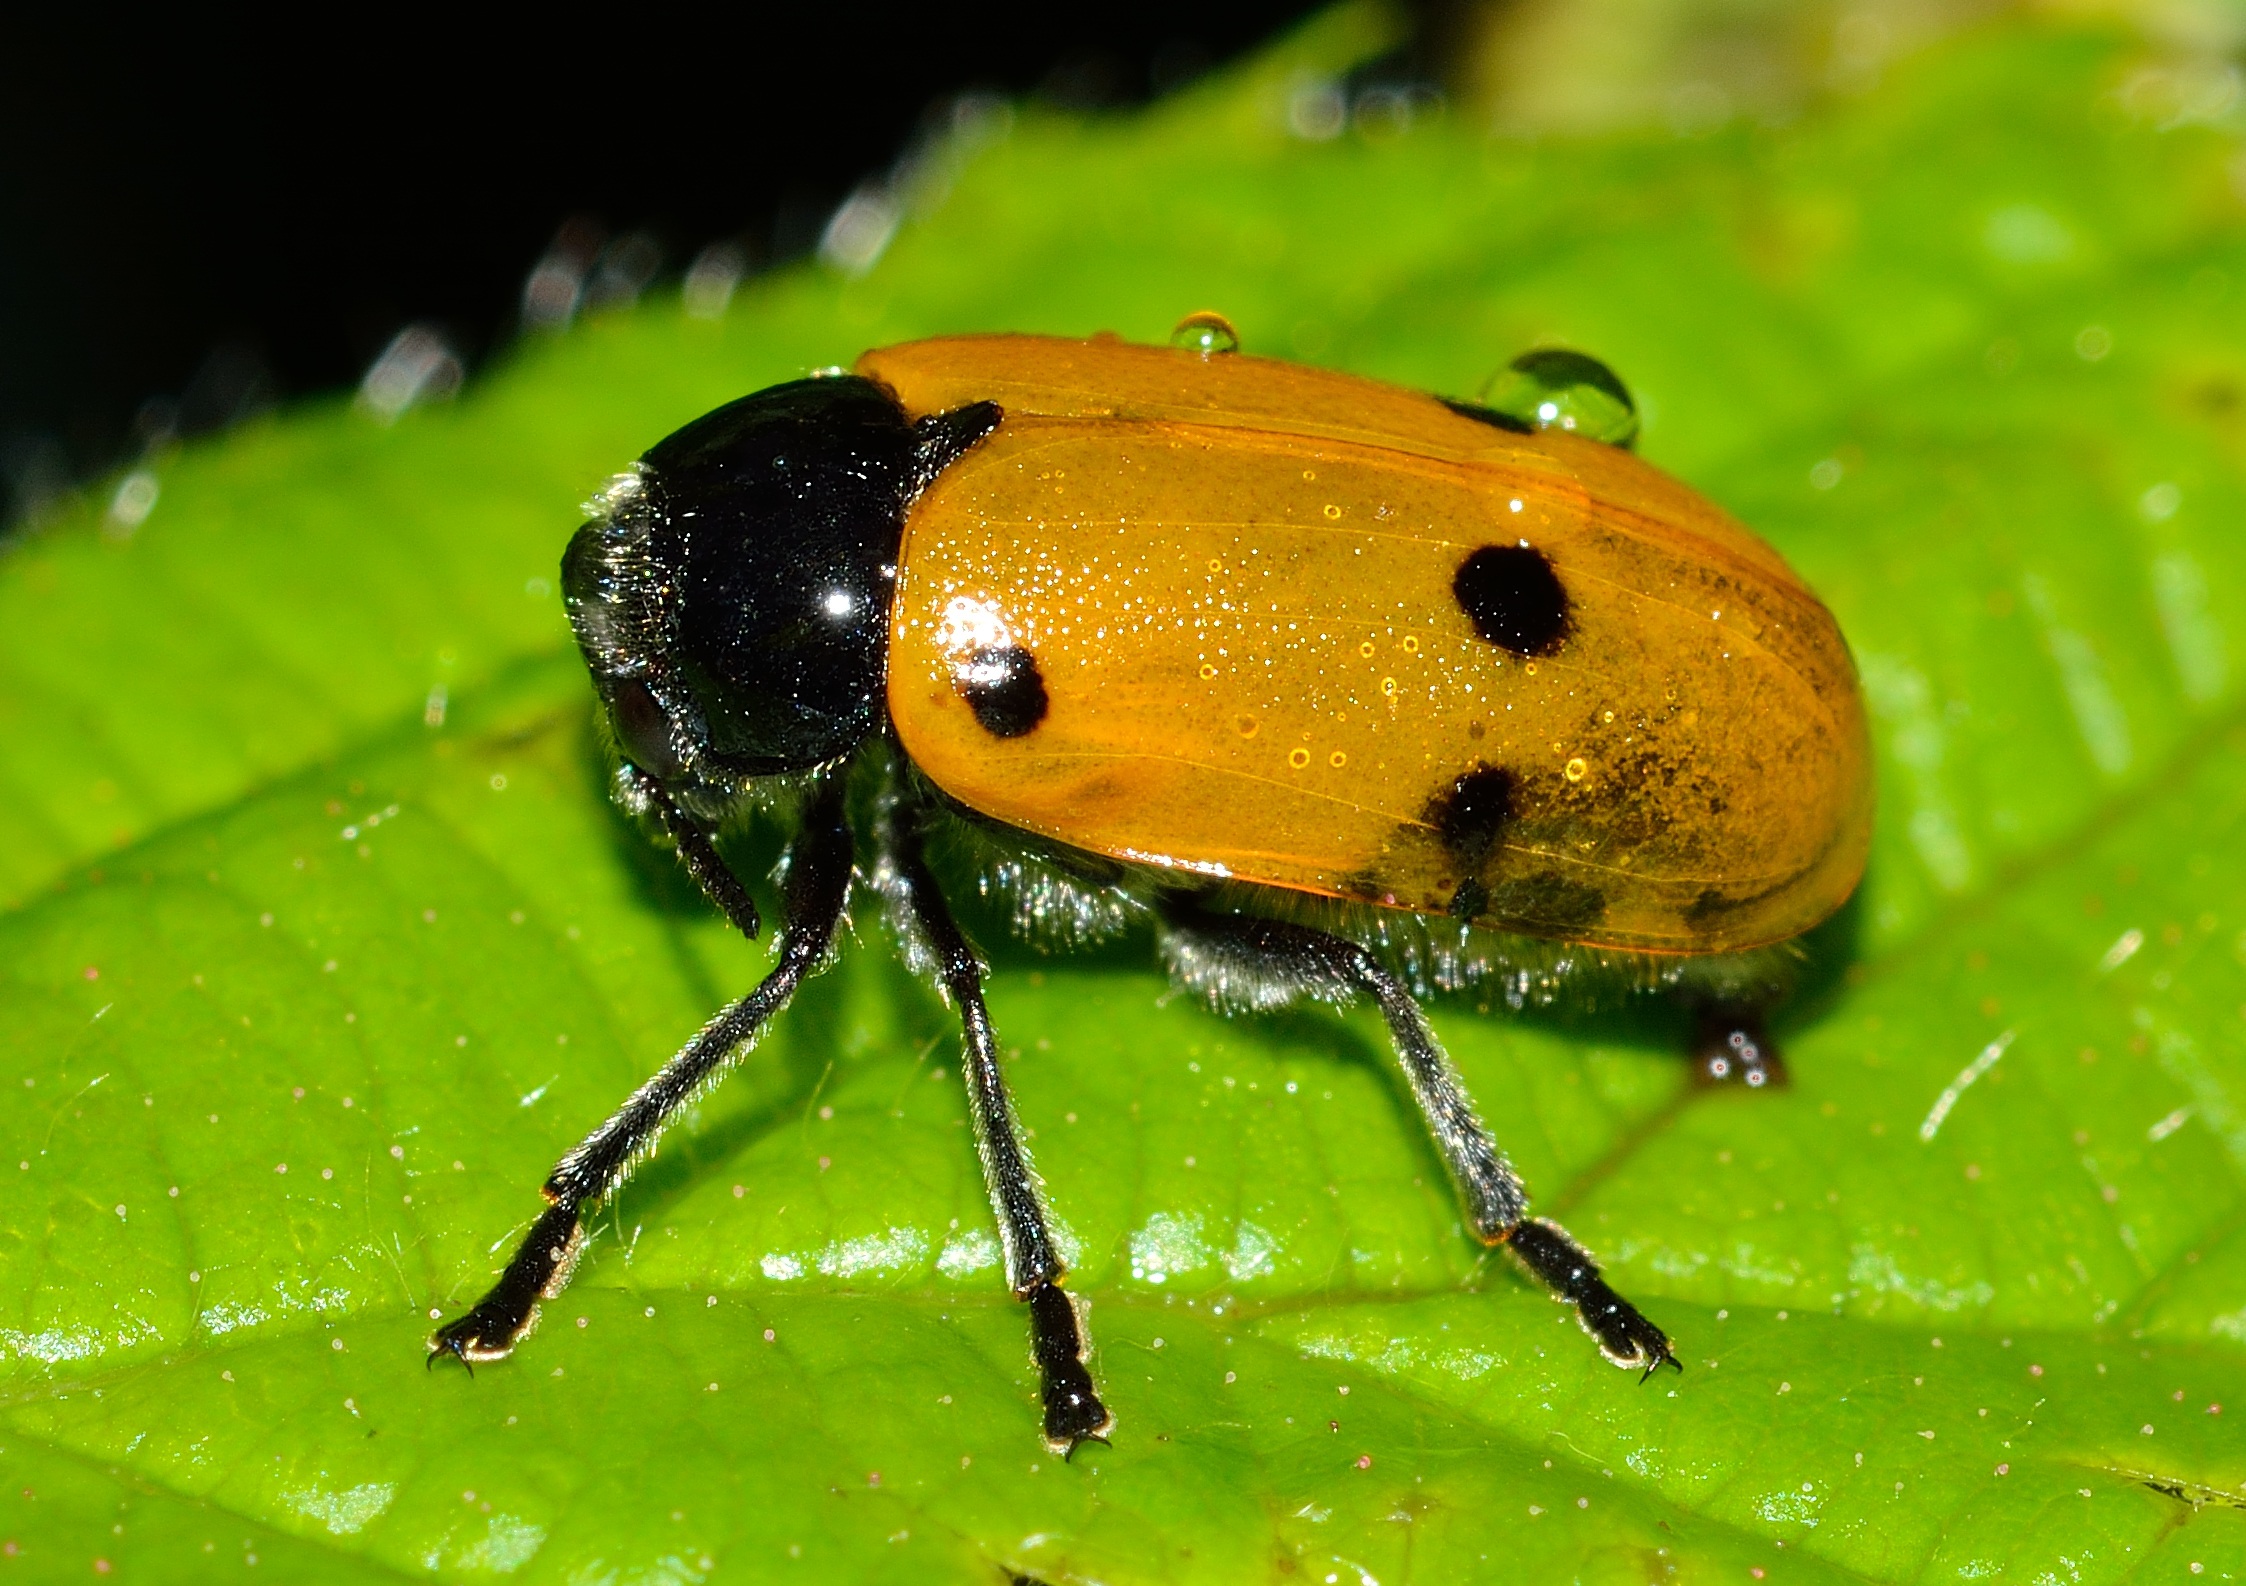
nature, green, insect, fauna, ladybird, invertebrate, close up, insects, beetle, weevil, macro photography, arthropod, beetles, leaf beetle, italic, lachnaia